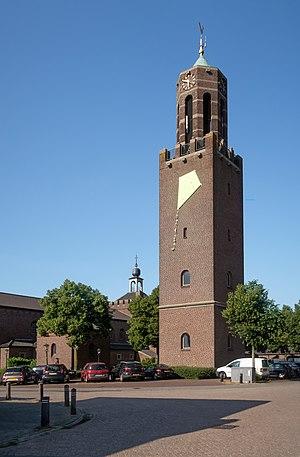
Kerkdriel est un village situé dans la commune néerlandaise de Maasdriel, dans la province de Gueldre. Le 1ᵉʳ janvier 2009, le village comptait 7 157 habitants.